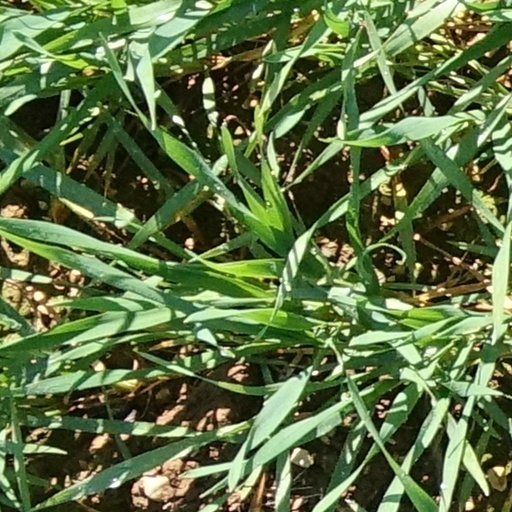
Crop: wheat